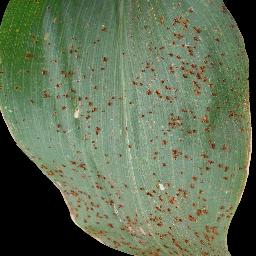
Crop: corn
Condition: (maize)_common_rust